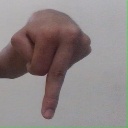
अक्षर: प